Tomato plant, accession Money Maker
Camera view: tilt-top (135 deg); turntable rotation: 150 degrees
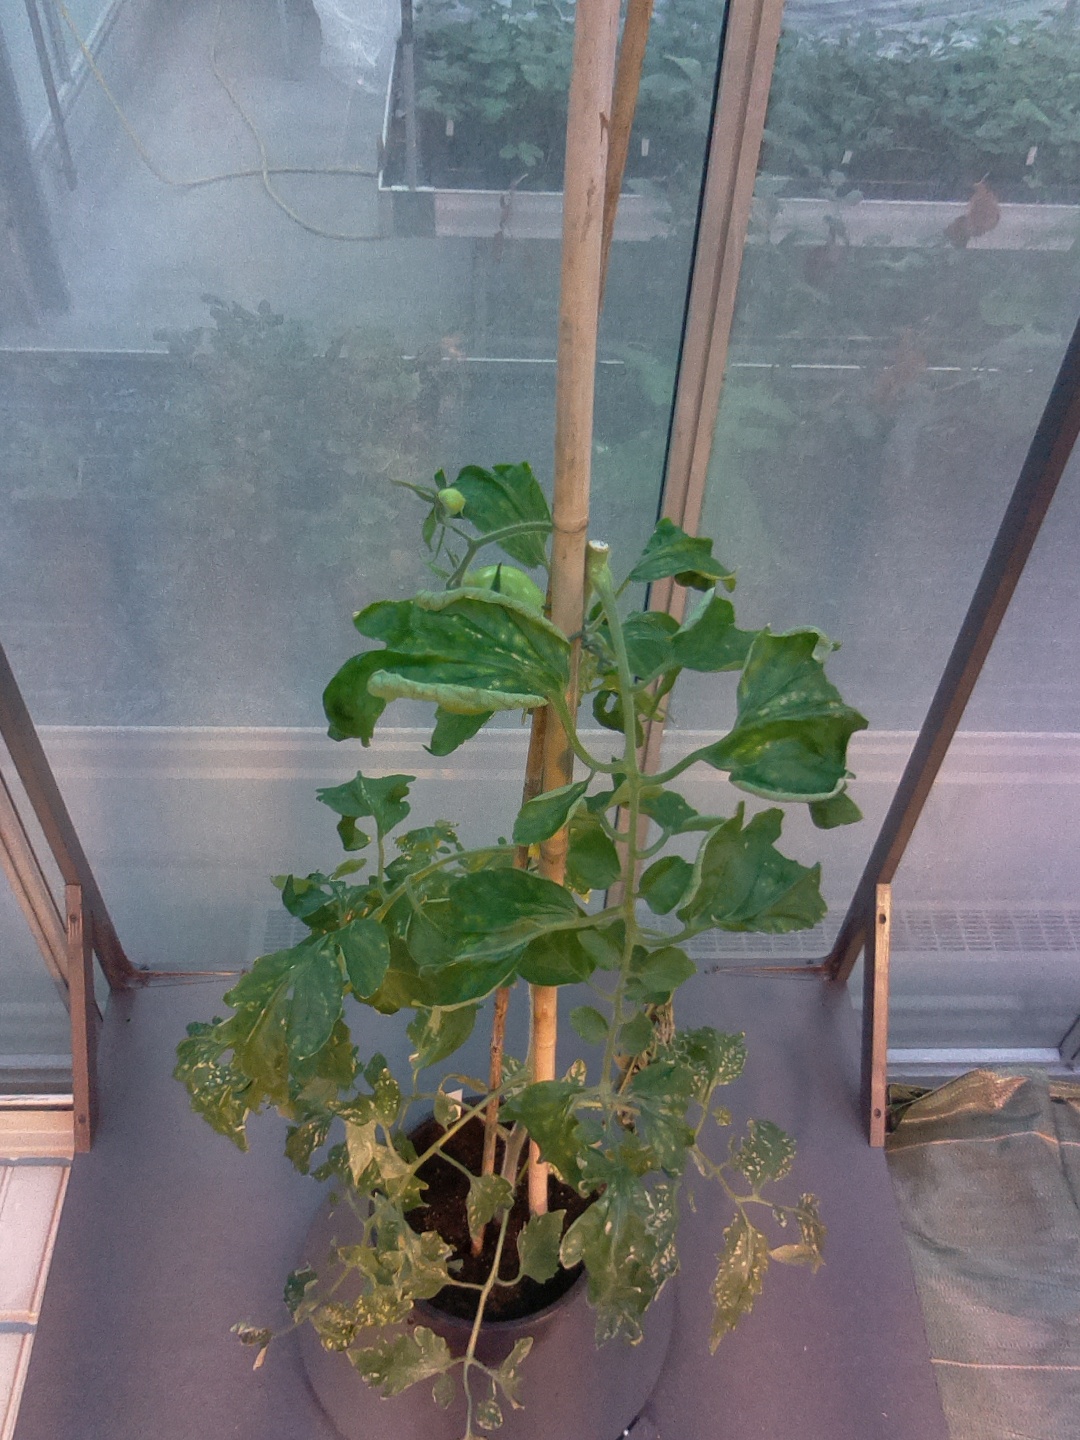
BBCH growth stage 74: 40%-50% of final fruit size